SAS Institute

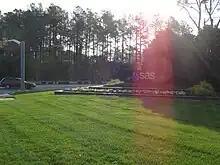
Entrance to SAS Campus in Cary, NC.

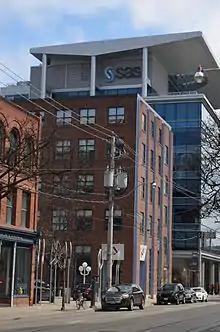
SAS office in Toronto

The SAS headquarters in Cary is situated on a 900-acre campus with various on-site services and amenities for employees. Buildings comprise about a third of the campus, while the remaining acreage is mostly green spaces and bodies of water which are accessible by trails. SAS offers on-site day care services to its employees for 850 children for about a third of the normal cost. Medical services are provided to employees and their families for free and 80% of the cost is covered for specialists. Employees are encouraged to work 35-hour weeks and have free access to a recreation and fitness center as well as life counseling services. It also hosts a summer camp for children and operates on-site cafeterias and cafes. 22.5 tons of M&Ms are provided each year, in jars that are re-filled every Wednesday. Similar amenities are provided at its other offices besides its headquarters.